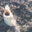
Label: shark